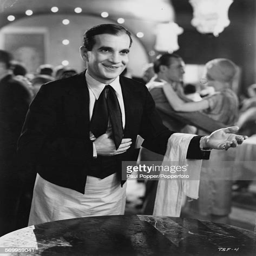
actor and traditional pop artist pictured in a scene from the film